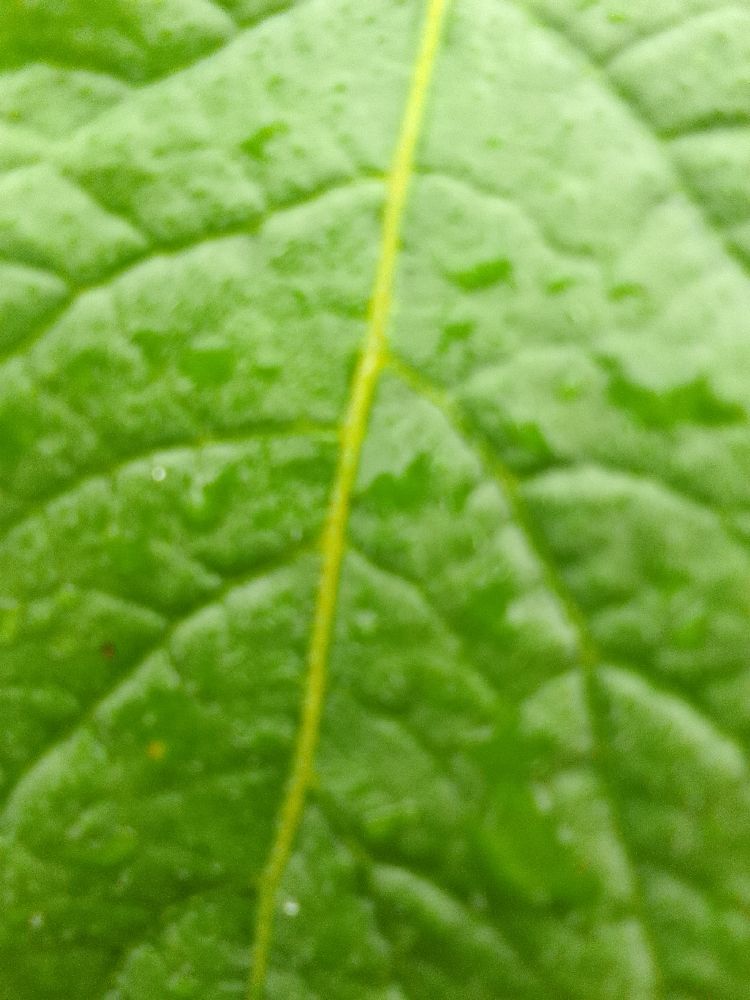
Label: Healthy